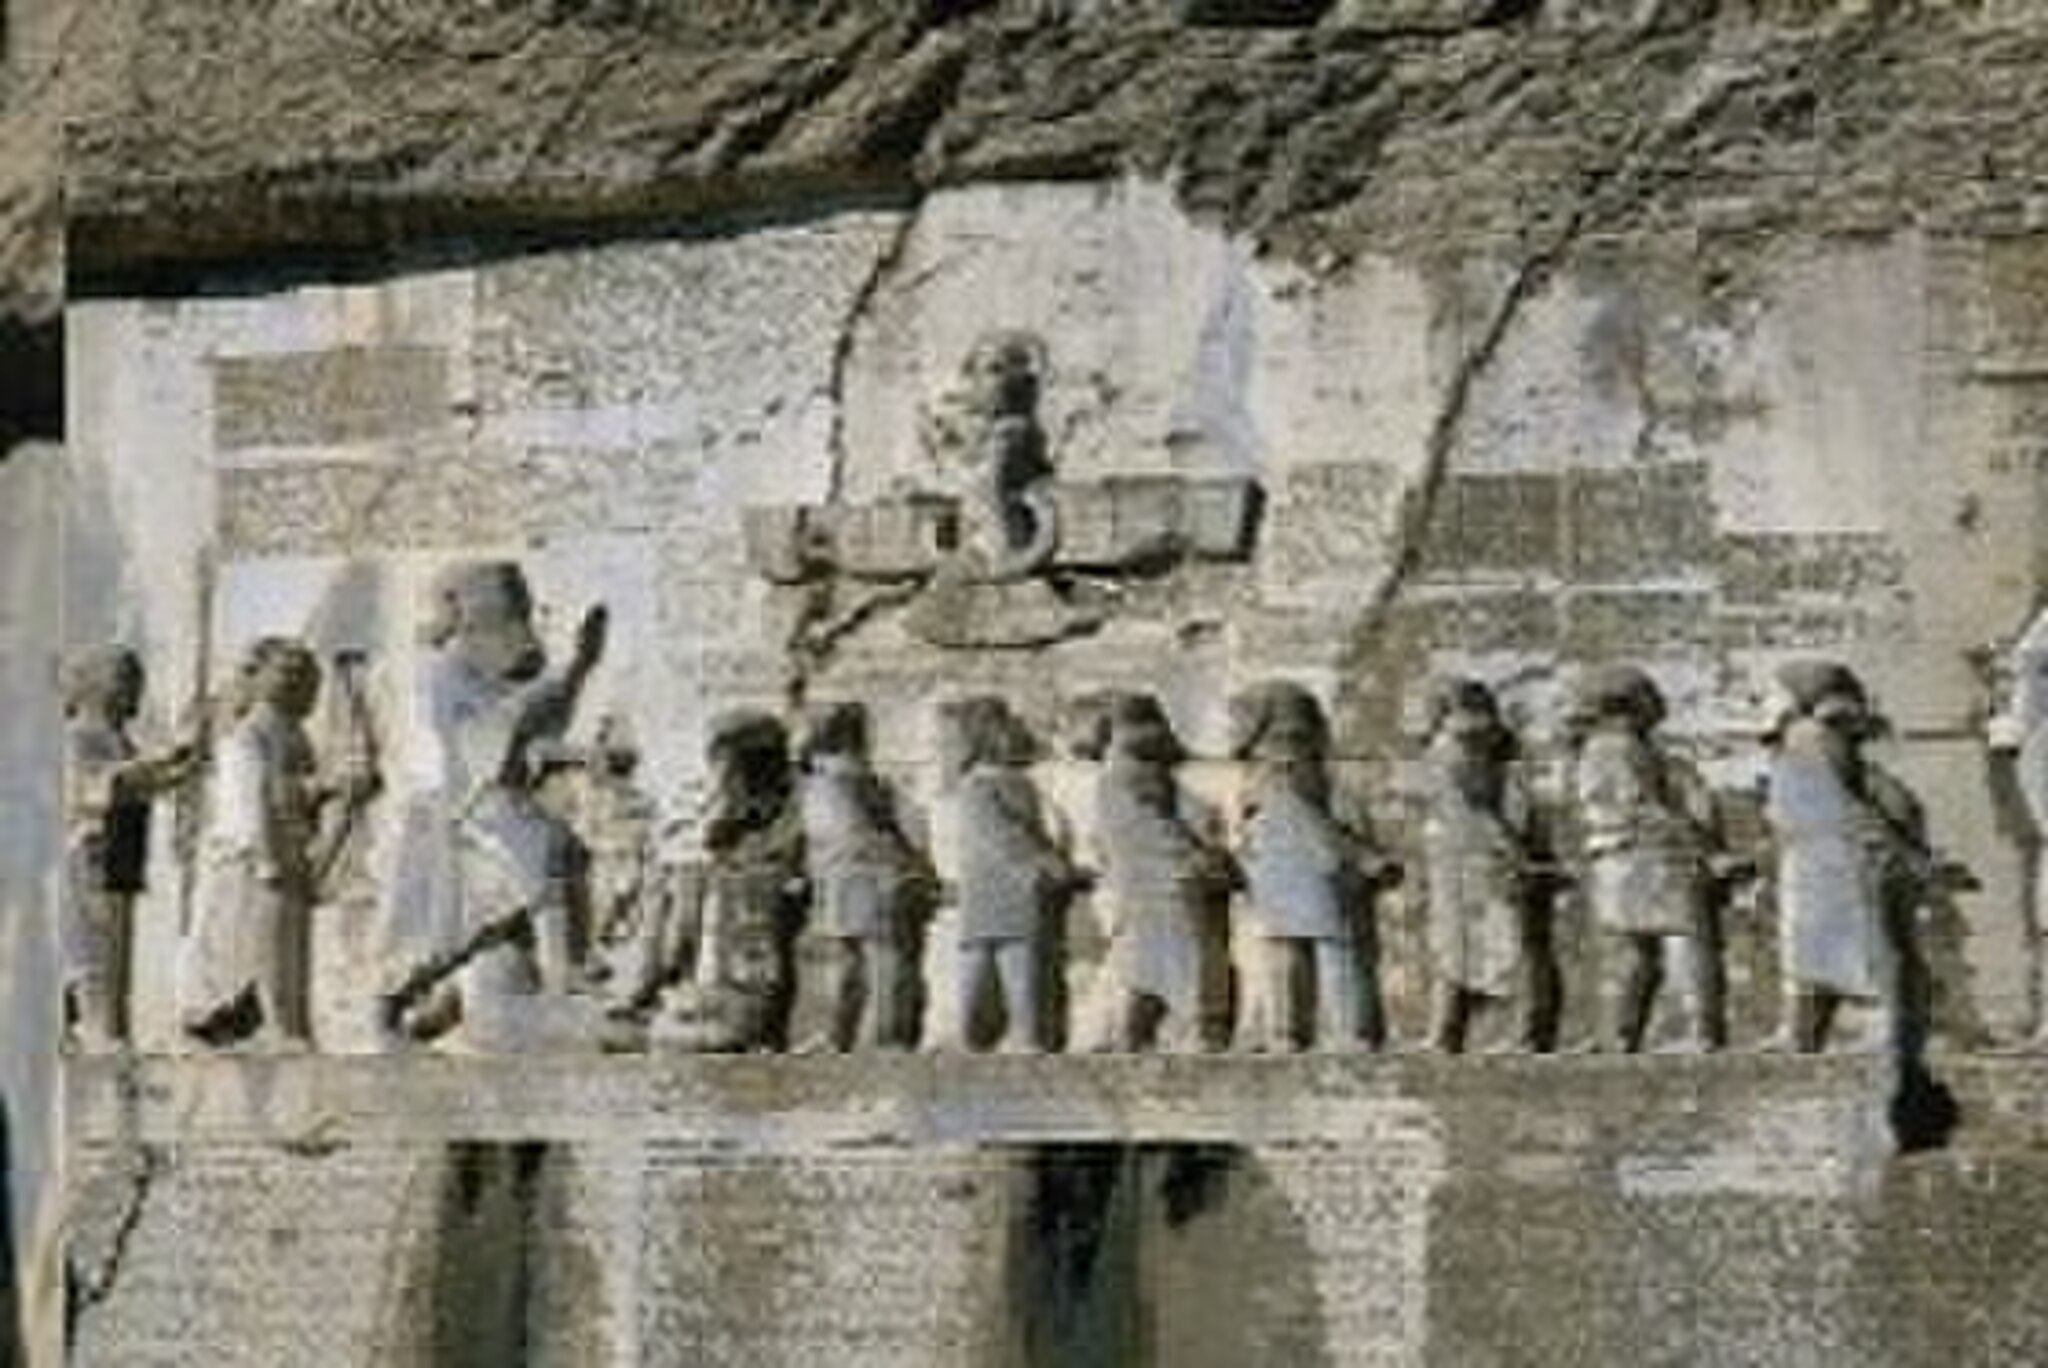
Title: کتیبه بیستون
Date: 2015-09-06
Categories: Behistun Inscription, Self-published work, Images from Wiki Loves Monuments 2015, Cultural heritage monuments in Iran with known IDs, Images from Wiki Loves Monuments 2015 in Iran, Uploaded via Campaign:wlm-ir, Iran photographs taken on 2015-09-06, Images from Wiki Loves Monuments in Bisotun